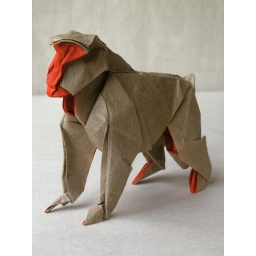
Diagram by Hideo Komatsu.Folded by me.Glued furry japanese paper and red tissue paper (30x30 cm).